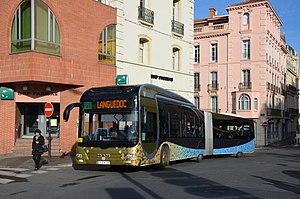
MAN Lion's City G n°12 à son arrêt Place Péri, sur le réseau CTPM de Perpignan.
Perpignan, en catalan : Perpinyà, est une commune du sud de la France, préfecture du département des Pyrénées-Orientales et quatrième ville la plus peuplée de la région Occitanie.